The Horse Soldiers

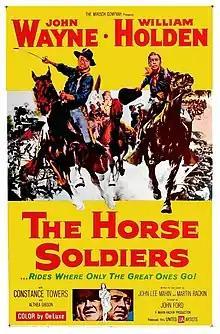
1959 movie poster

The Horse Soldiers is a 1959 American adventure war film set during the American Civil War directed by John Ford and starring John Wayne, William Holden, and Constance Towers. The screenplay by John Lee Mahin and Martin Rackin was loosely based on the Harold Sinclair (1907-1966) 1956 novel of historical fiction of the same name, a fictionalized version of the famous Grierson's Raid by federal cavalry in April–May 1863 riding southward through Mississippi and around the Mississippi River fortress of Vicksburg during the Vicksburg campaign to split the southern Confederacy by Union Army General Ulysses S. Grant.